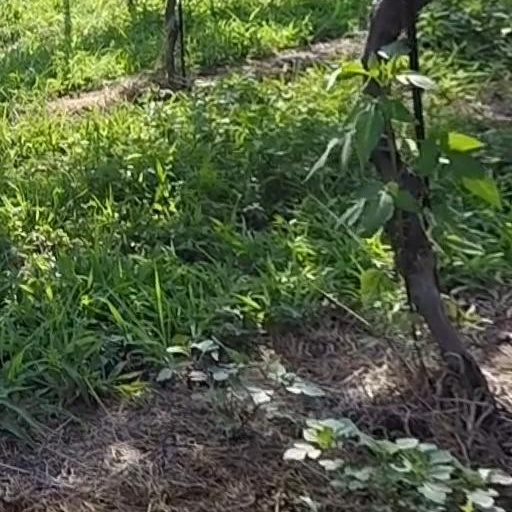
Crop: grape